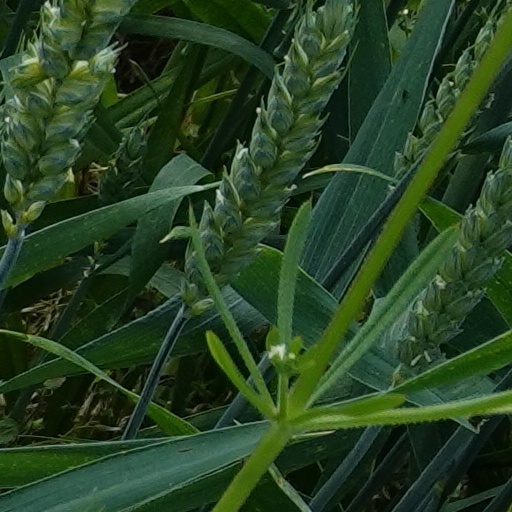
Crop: wheat